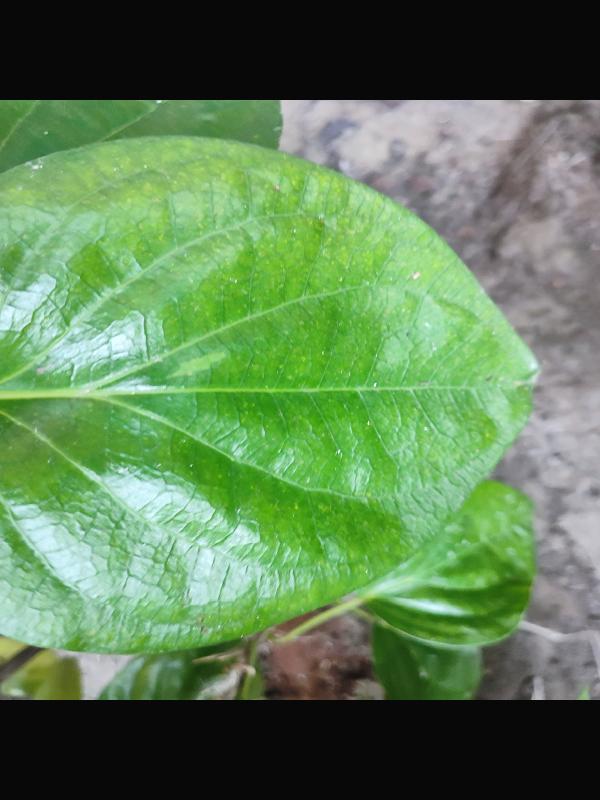
Label: Healthy_Leaf